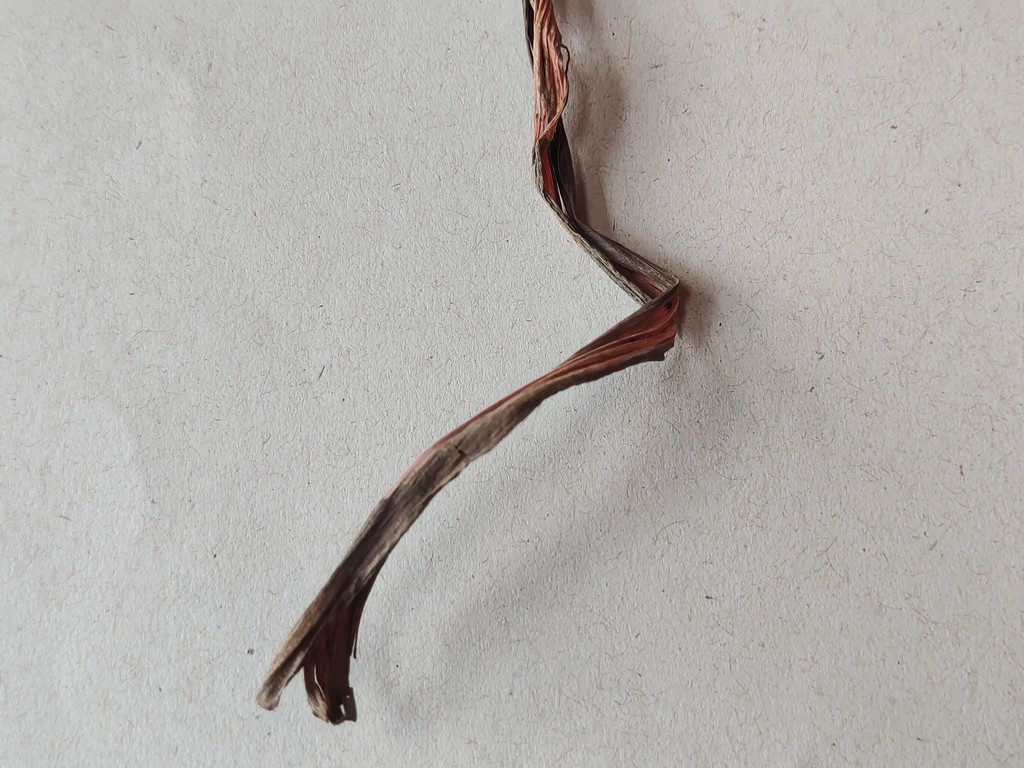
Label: Dried